Jessie Baylin

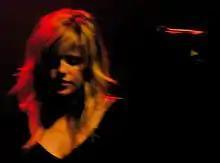
Baylin opens for James Morrison at Toronto's Mod Club Theatre, April 5, 2007

Her album "Firesight" was written by Baylin, Jesse Harris, Mike Daly, Mark Goldenberg, Greg Wells and Danny Wilde, and was produced and engineered by Roger Moutenot.